Cav1.3

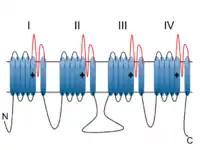
Schematic representation of the alpha subunit of VDCCs showing the four homologous domains, each with six transmembrane subunits. P-loops are highlighted red, S4 subunits are marked with a plus indicative of positive charge.

Voltage-dependent calcium channels (VDCC) are selectively permeable to calcium ions, mediating the movement of these ions in and out of excitable cells. At resting potential, these channels are closed, but when the membrane potential is depolarised these channels open. The influx of calcium ions into the cell can initiate a myriad of calcium-dependent processes including muscle contraction, gene expression, and secretion. Calcium-dependent processes can be halted by lowering intracellular calcium levels, which, for example, can be accomplished by calcium pumps.